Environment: real
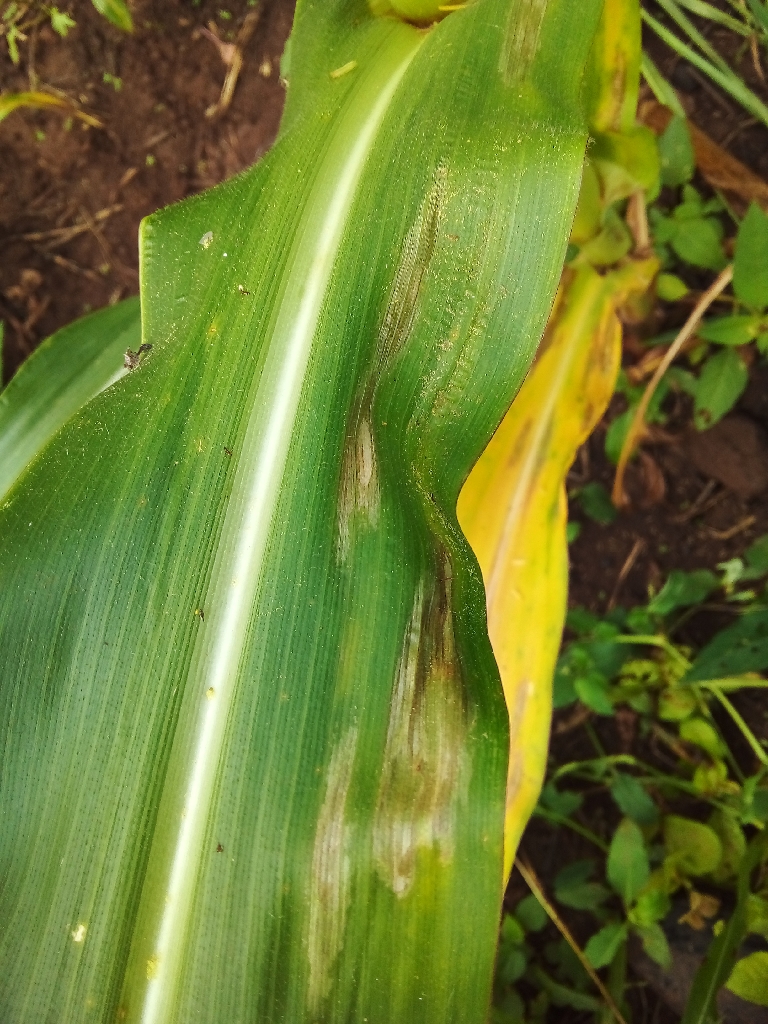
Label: northern_corn_leaf_blight